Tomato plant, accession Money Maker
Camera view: vertical (180 deg); turntable rotation: 120 degrees
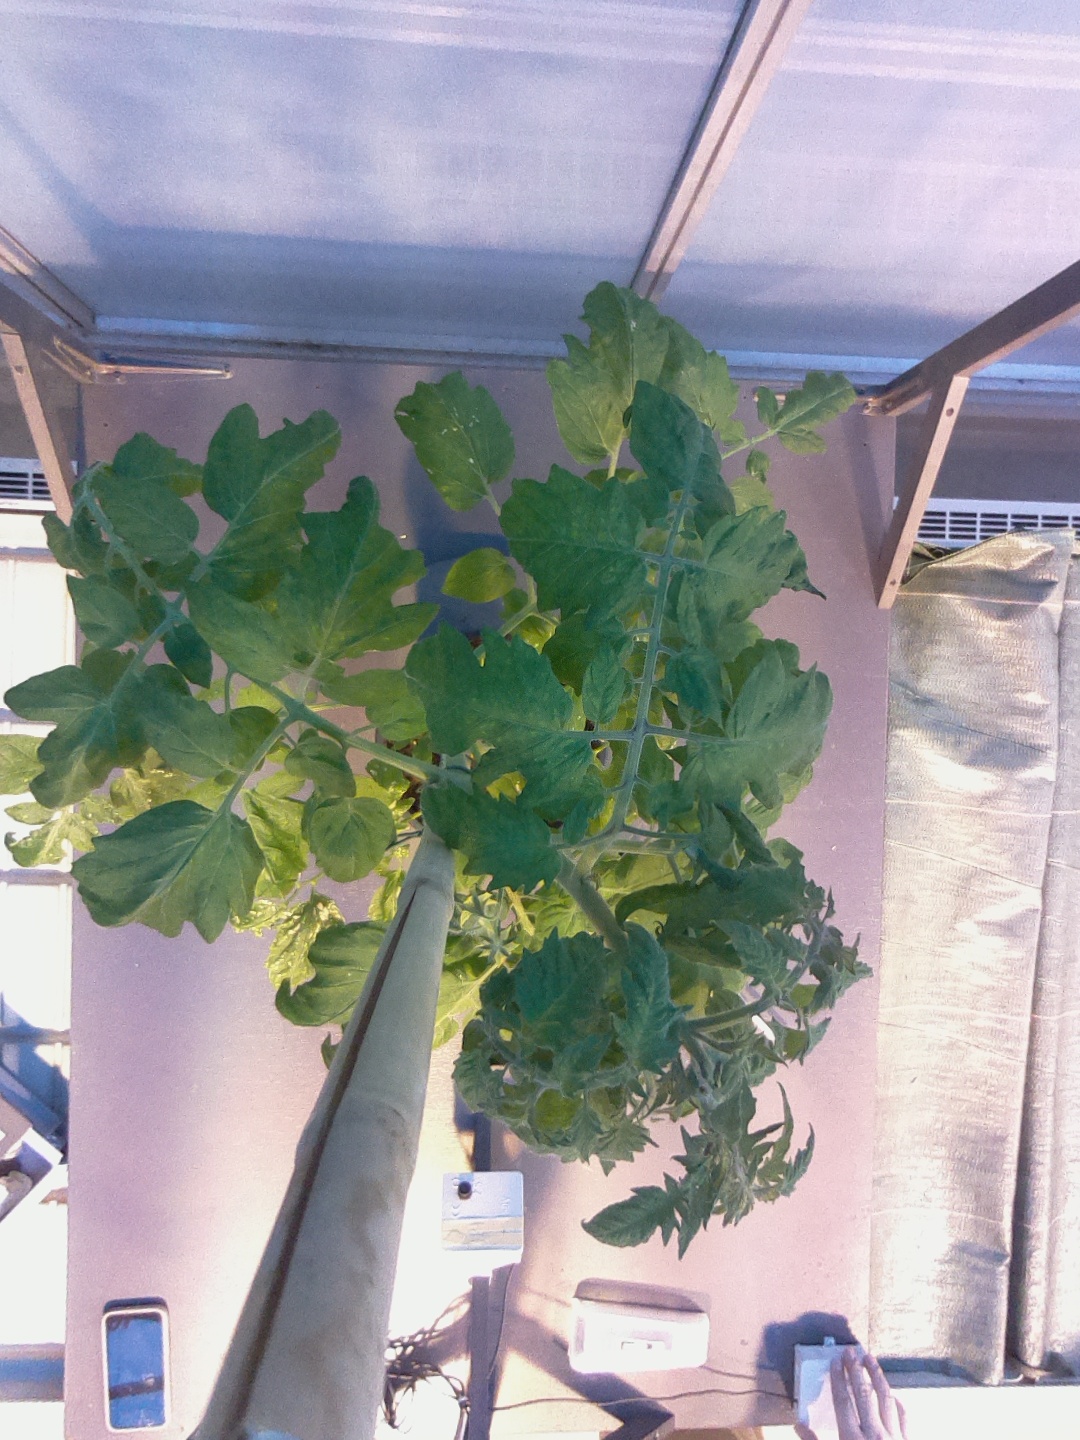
BBCH growth stage 60: First flowers open